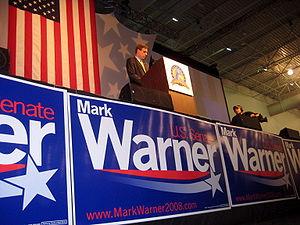
Mark Robert Warner, né le 15 décembre 1954 à Indianapolis, est un homme politique et homme d'affaires américain, membre du Parti démocrate. Gouverneur de la Virginie de janvier 2002 à janvier 2006, il est élu en novembre 2008 Sénat des États-Unis pour l'un des deux sièges de l'État.